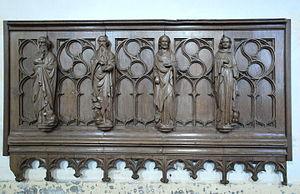
Église Saint-Pierre et Saint-Paul de Semide (Ardennes, France)
Semide est une commune française, située dans le département des Ardennes en région Grand Est.